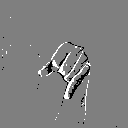
ASL letter: j